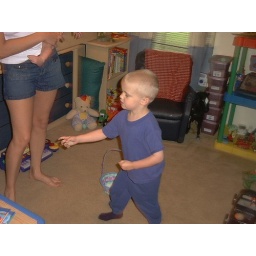
Colton Playing in water at Clays house